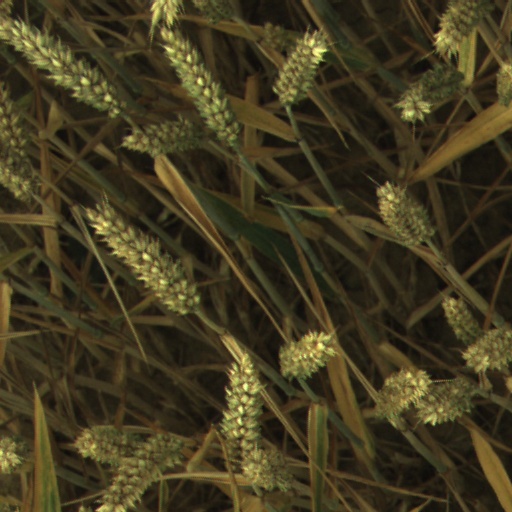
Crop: wheat